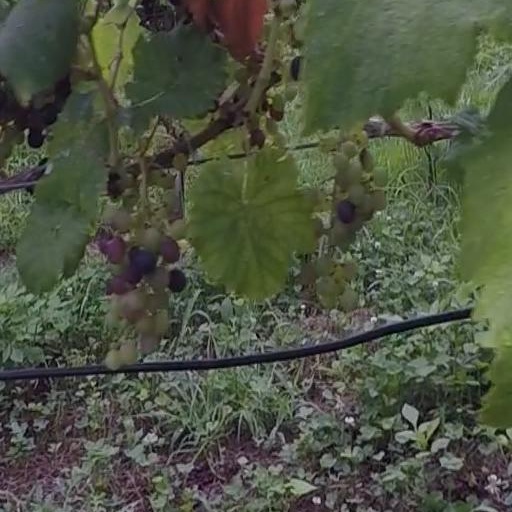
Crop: grape